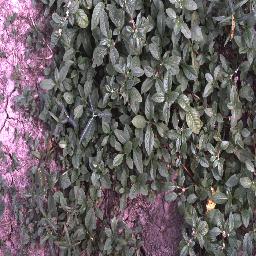
Label: negative